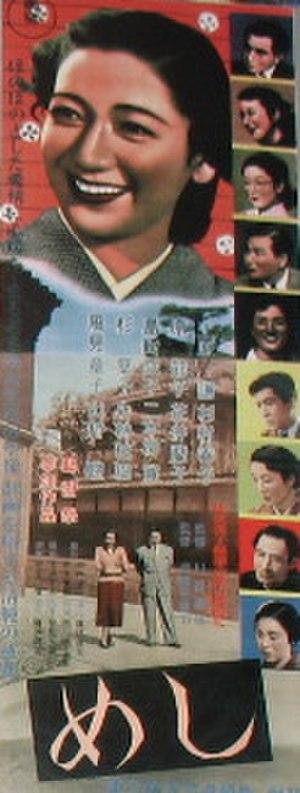
Le Repas est un film japonais réalisé par Mikio Naruse sorti en 1951.